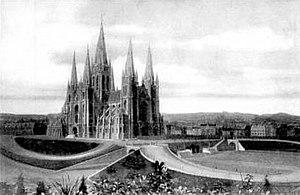
Pierre François Clément Isidore Langerock est un architecte belge. Ses réalisations appartiennent principalement au style néogothique. Il a également entrepris de nombreuses restaurations.
La basilique du Sacré-Cœur de Koekelberg, est un édifice religieux catholique sis sur le plateau de Koekelberg à Bruxelles. Conçue au début du XXe siècle comme monument national et, après la Première Guerre mondiale, comme centre de pèlerinage au Sacré-Cœur, la basilique de style « Art déco » ne fut formellement consacrée que le 13 et 14 octobre 1951